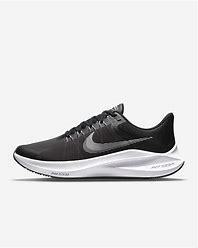
Brand: Nike
Model: Winflo 10